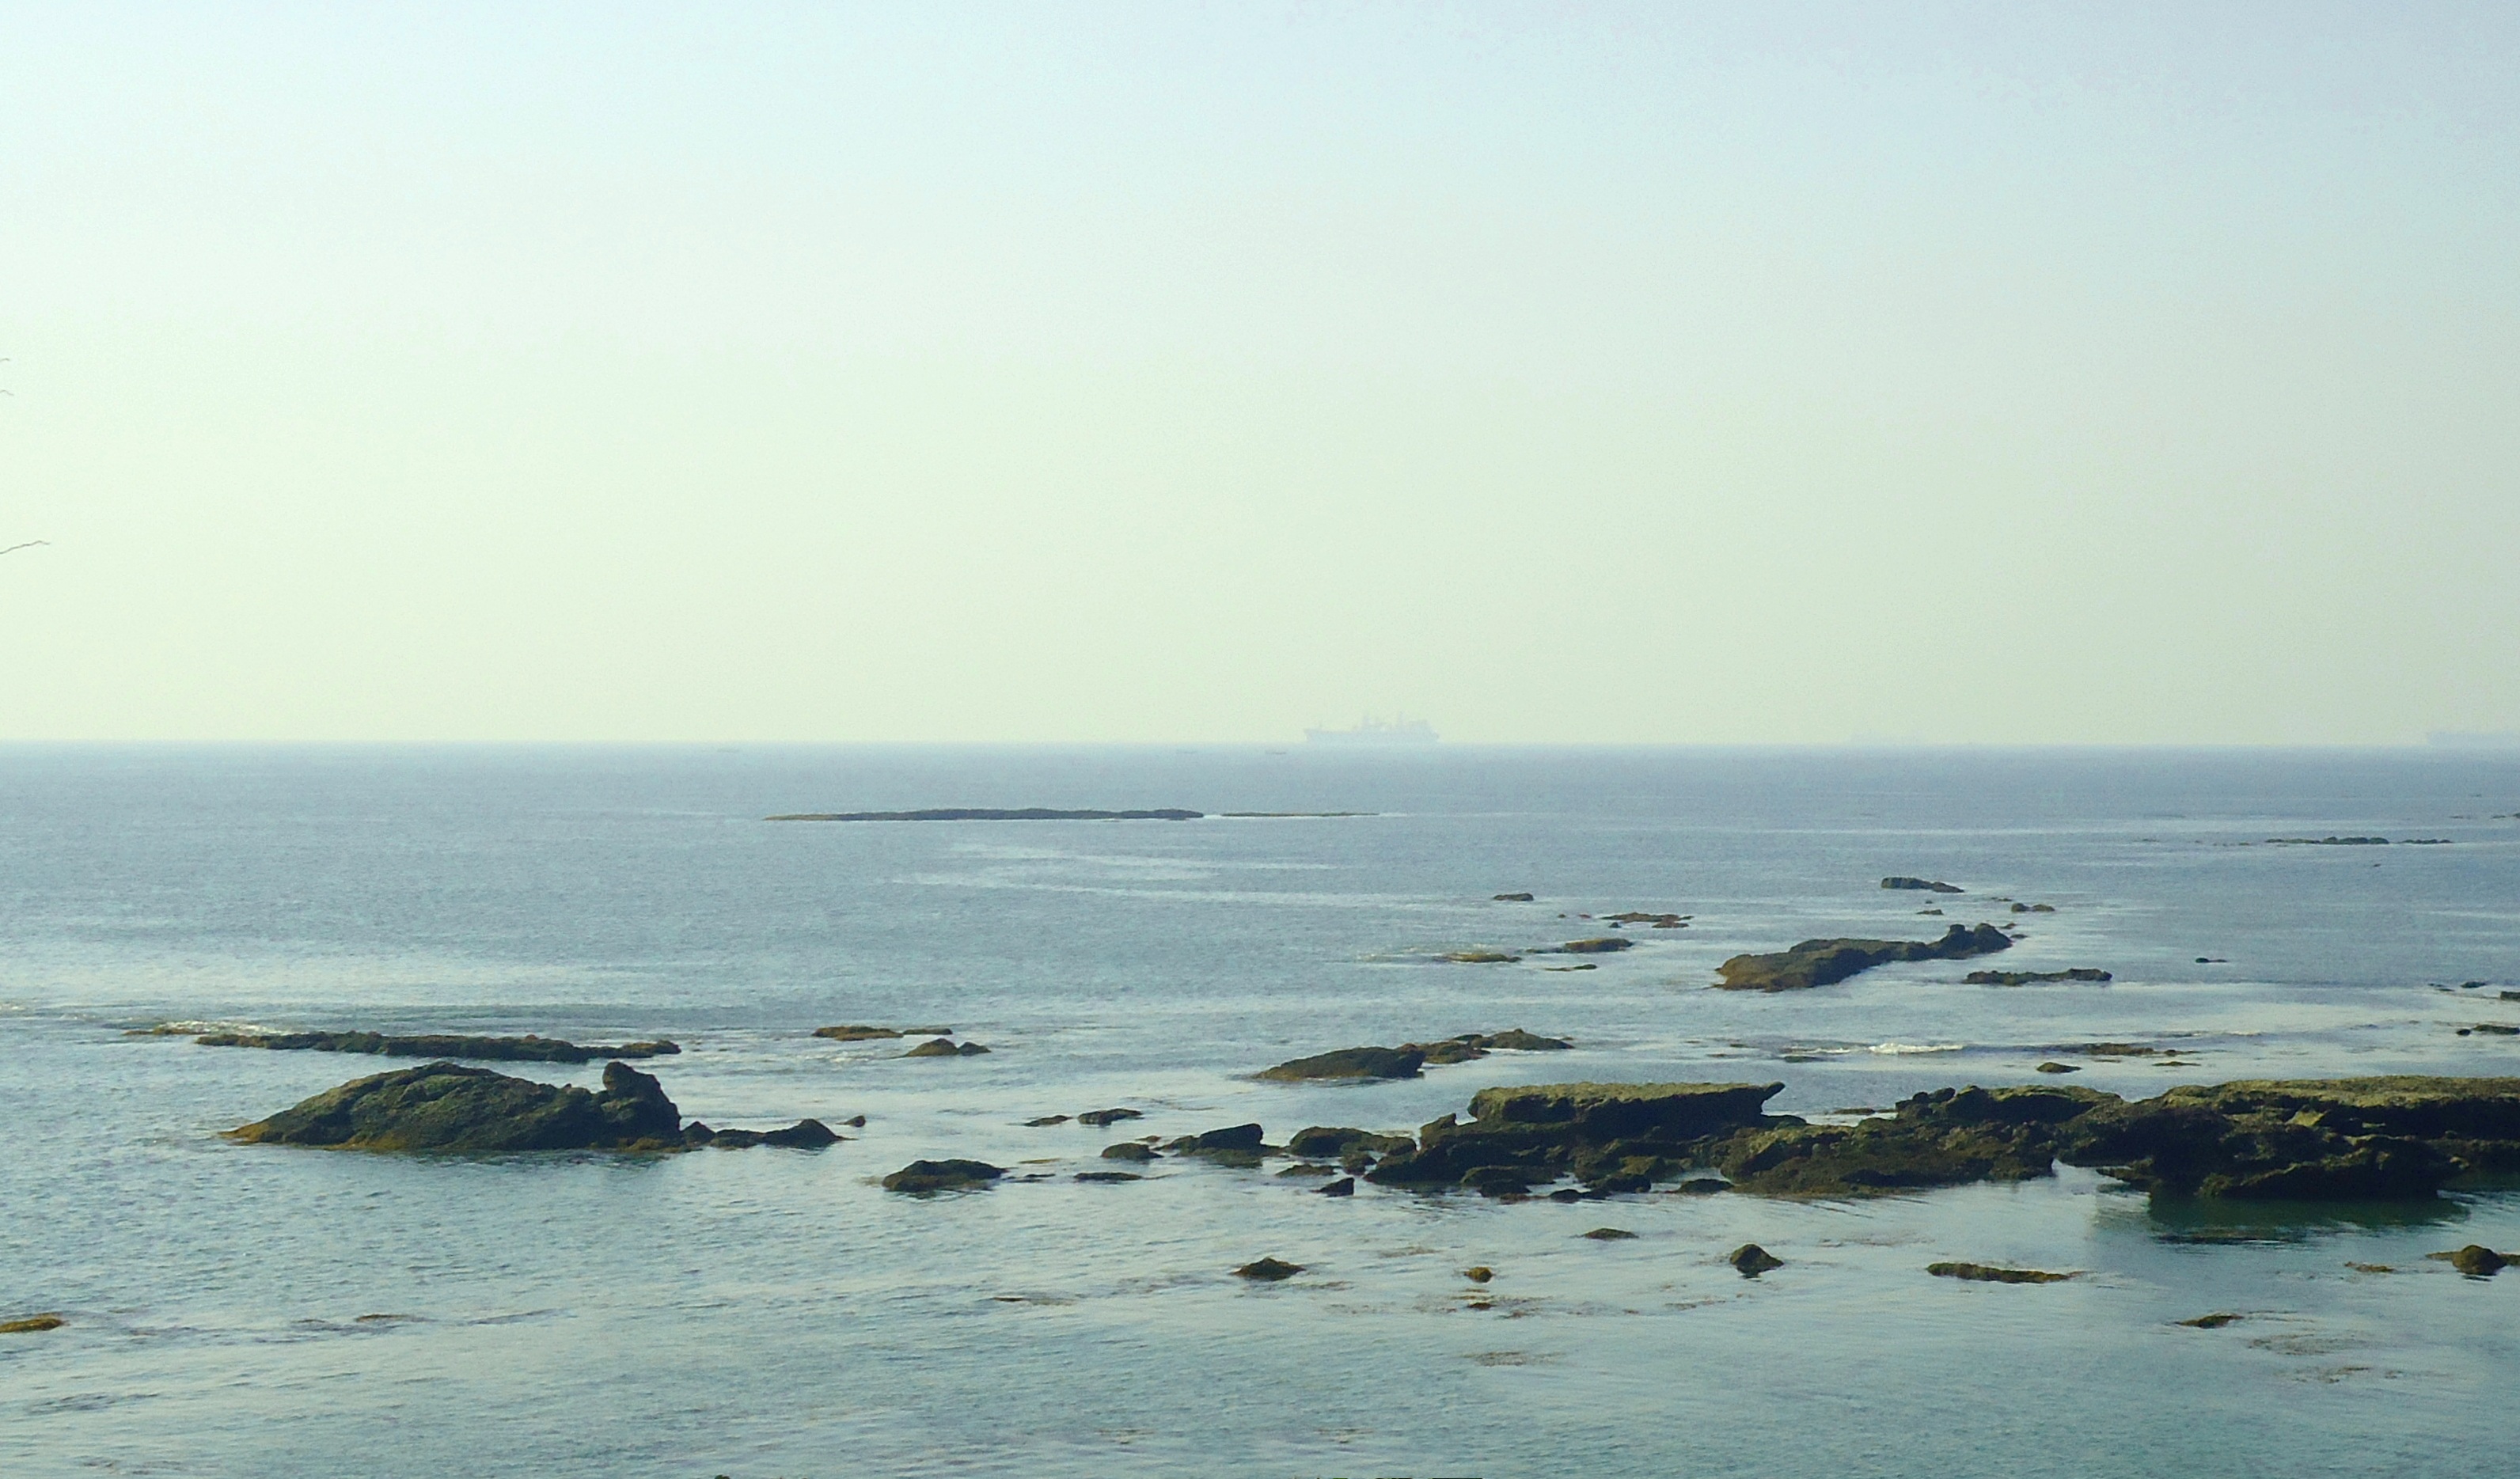
beach, sea, coast, water, nature, sand, ocean, horizon, shore, wave, summer, vacation, travel, bay, island, tourism, body of water, rocks, breakwater, cape, mudflat, wind wave